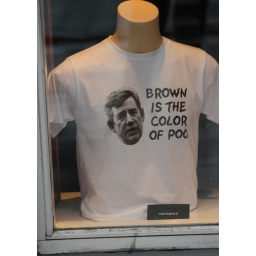
Shop window in Laugavegur, the main street in Reykjavik